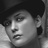
Emotion: neutral